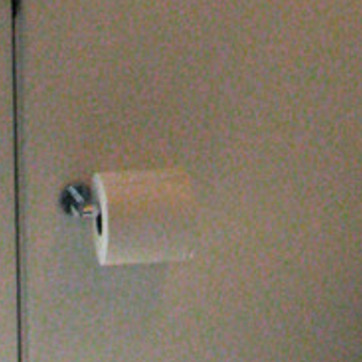
Material: paper